Scotty Smith

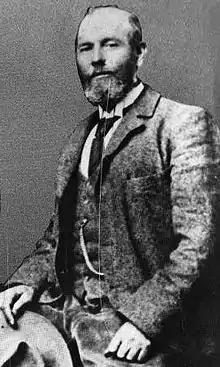
Scotty Smith c.1902

George St Leger Lennox (1845 – December 1919) born into a noble Scottish family, popularly known as Scotty Smith, was a South African bandit known as South Africa's Robin Hood. He was well known as a cattle thief, lover (and thief) of horses, dealer in illegal diamonds, smuggler and friend of the poor.